Juliette Dodu

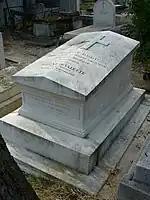
Tombe de Juliette Dodu

Guy Breton also lays out the inconsistencies of this eventful narrative; among others, that the Prussians had already quit Pithiviers three weeks before the related deeds, and the impossibility of collecting by sound a cipher message in German and passing the retransmission in Morse afterwards without error. This supposes a great familiarity, not only with the language, but also with the Prussian military codes. Furthermore, no one in Pithiviers possessed the Prussian codes.